Republics of Russia

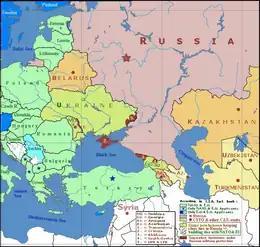
Map showing Russian political and military influence or interference in Post-Soviet conflicts as of 2021

Chechnya is the sole exception to Putin's centralization efforts. With the republic's reentry into Russia after the Second Chechen War, Chechnya was given broad autonomy in exchange for remaining within the country. At the end of the war, Putin bought the loyalty of local elites and granted Chechnya the right to manage its own affairs in dealing with separatists and governing itself outside of Russian control in a process called "Chechenization". With the appointment of Ramzan Kadyrov by Putin to lead the republic in 2007, the independence of Chechnya has grown significantly. The Russian government gives Chechnya generous subsidies in exchange for loyalty and maintaining security in the region. Observers have noted Putin's reluctance or inability to exert control over Kadyrov's rule for fear it could trigger another conflict. Chechnya under Kadyrov operates outside of Russian law, has its own independent security force, and conducts its own "de facto" foreign policy. This has led to Chechnya being characterized as a "state within a state".